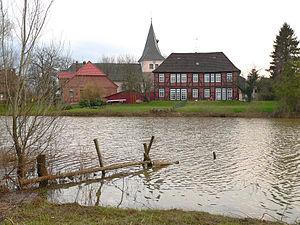
Ahlden (Aller) est une municipalité allemande du land de Basse-Saxe et l'arrondissement de la Lande.